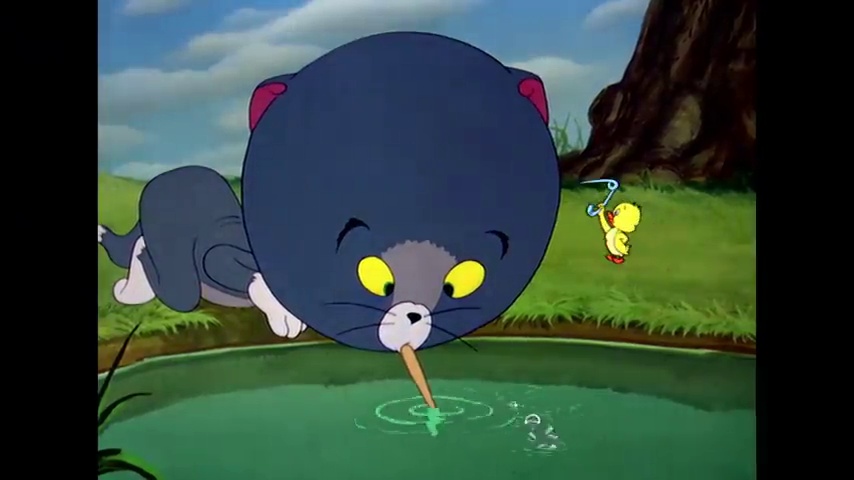
Portrait style: Cartoon Portrait